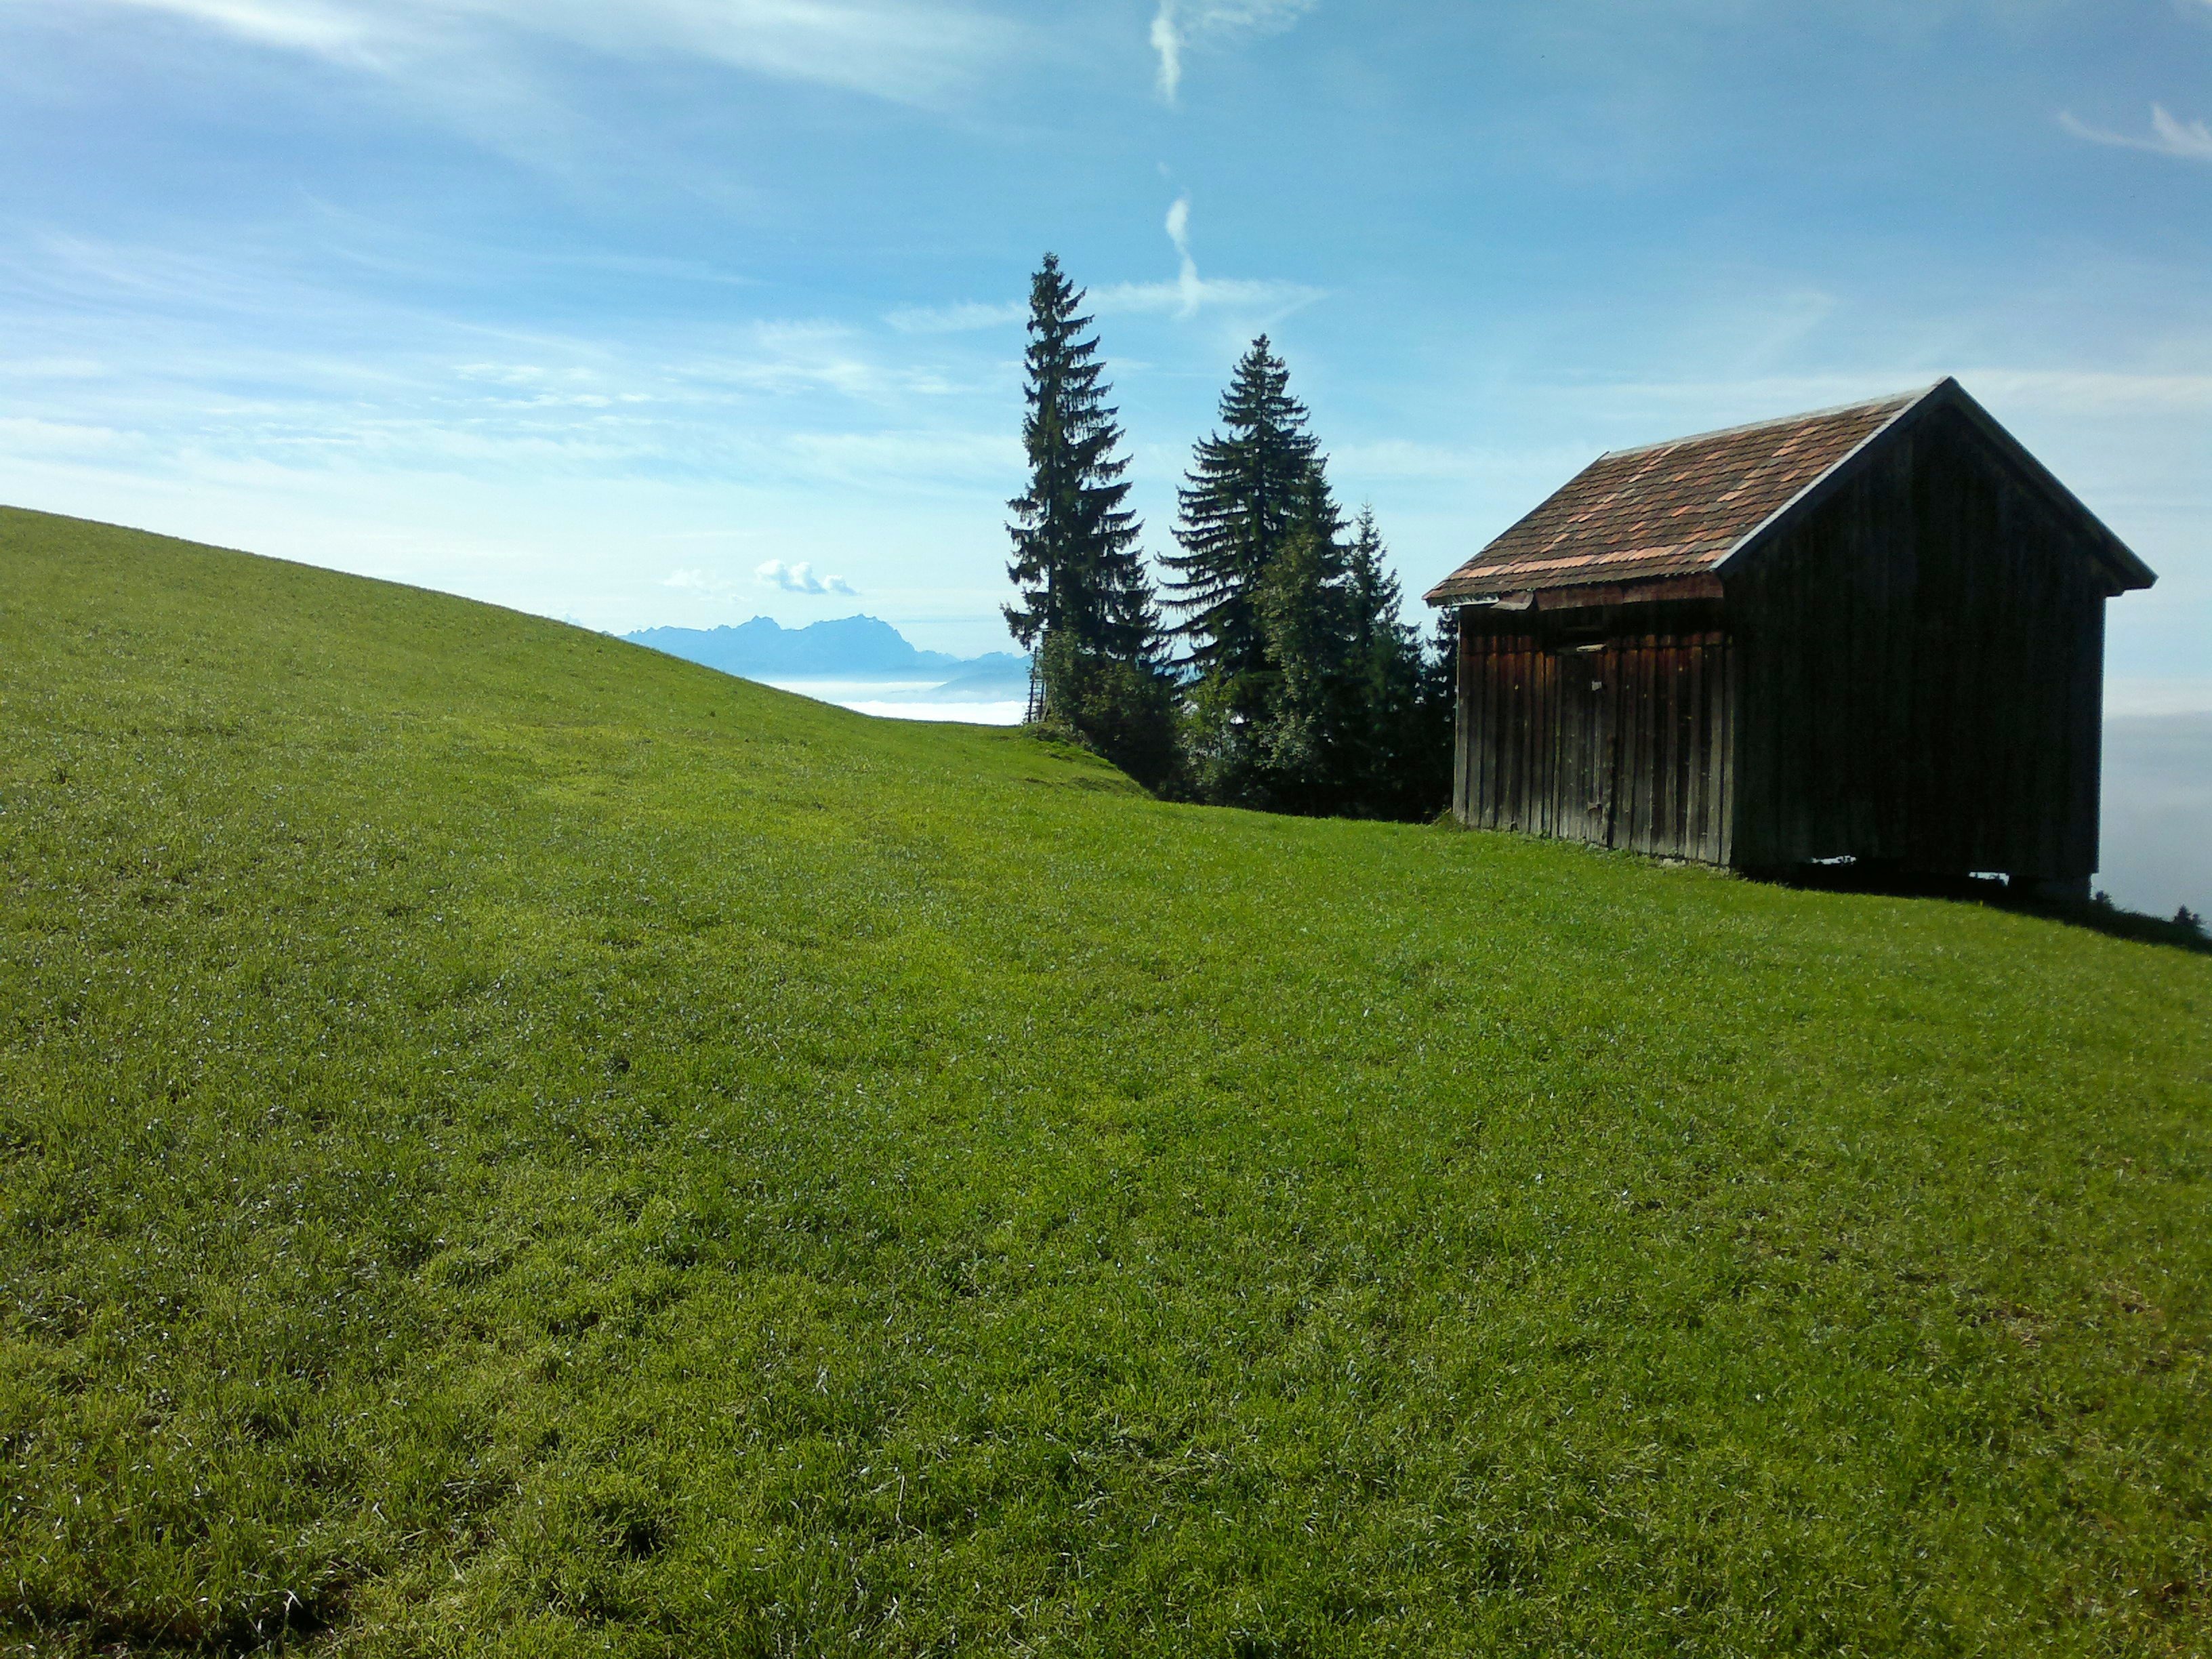
grass, mountain, field, meadow, prairie, hill, mountain range, hut, pasture, alpine, highland, ridge, plain, grassland, plateau, habitat, alm, ecosystem, rural area, mountain hut, alpine meadow, mountainous landforms, allgau